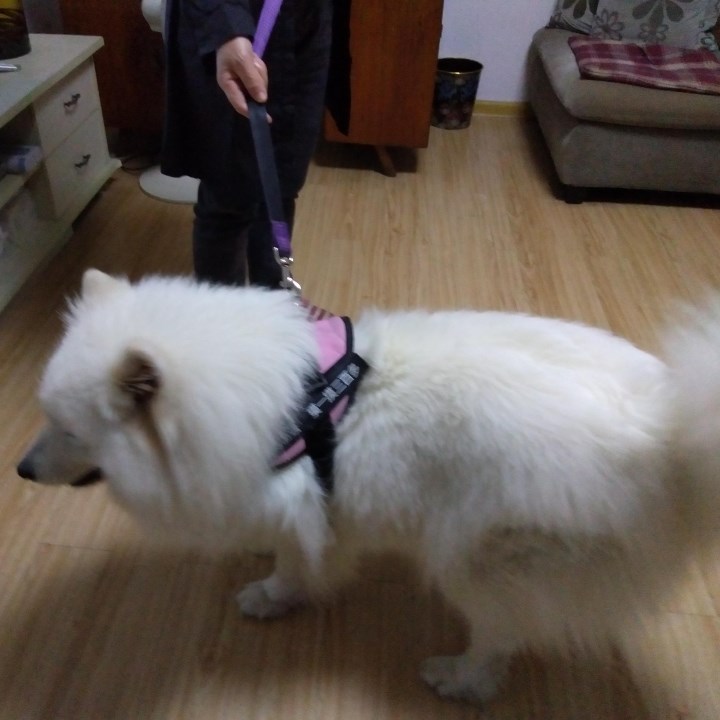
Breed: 2192-n000088-Samoyed